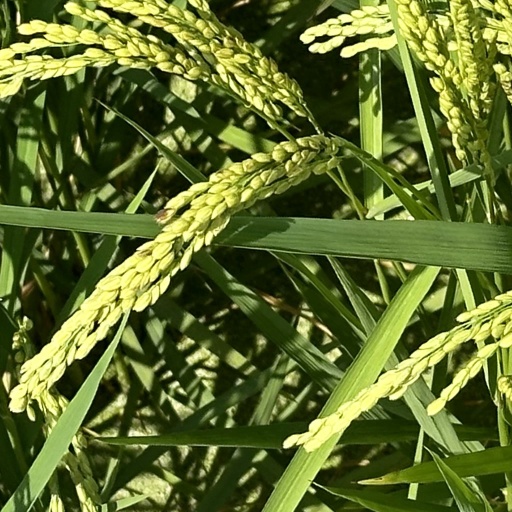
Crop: rice